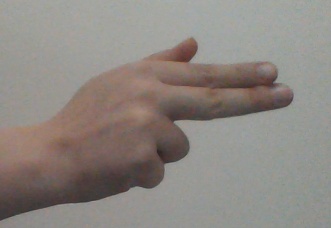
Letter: ghain